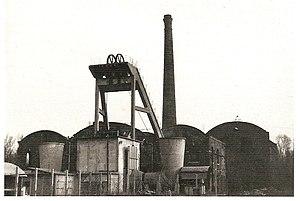
La fosse Saint-Pierre de la Compagnie des mines de Thivencelle était un charbonnage constitué de deux puits situé à Thivencelle, Nord, Nord-Pas-de-Calais, France.
La Compagnie des mines de Thivencelle était une compagnie minière qui exploitait la houille à l'aide de plusieurs fosses établies dans les communes de Fresnes-sur-Escaut et Thivencelle, tout à l'est du Bassin minier du Nord-Pas-de-Calais.
La fosse Saint-Pierre de la Compagnie des mines de Thivencelle est un ancien charbonnage du Bassin minier du Nord-Pas-de-Calais, situé à Thivencelle. Deux puits, dénommés Saint-Pierre grand puits et petit puits sont commencés en 1861, mais le gisement s'avère mauvais, et ce n'est qu'à la fin des années 1870 que la compagnie décide de reprendre la fosse en l'approfondissant. Un terril plat est établi à l'ouest de la fosse, et cinq cités sont bâties à l'est du village de Thivencelle. La fosse est reconstruite après avoir été bombardée durant la Première Guerre mondiale.